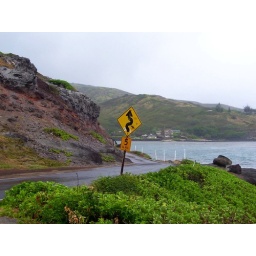
Murphy's Beach - Winding road against a rock wall in East Molokai